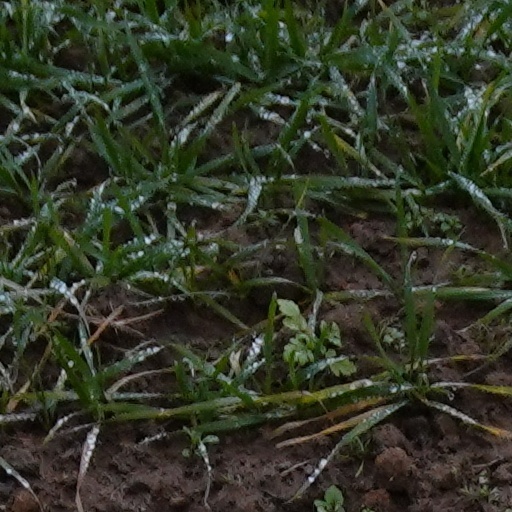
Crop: wheat